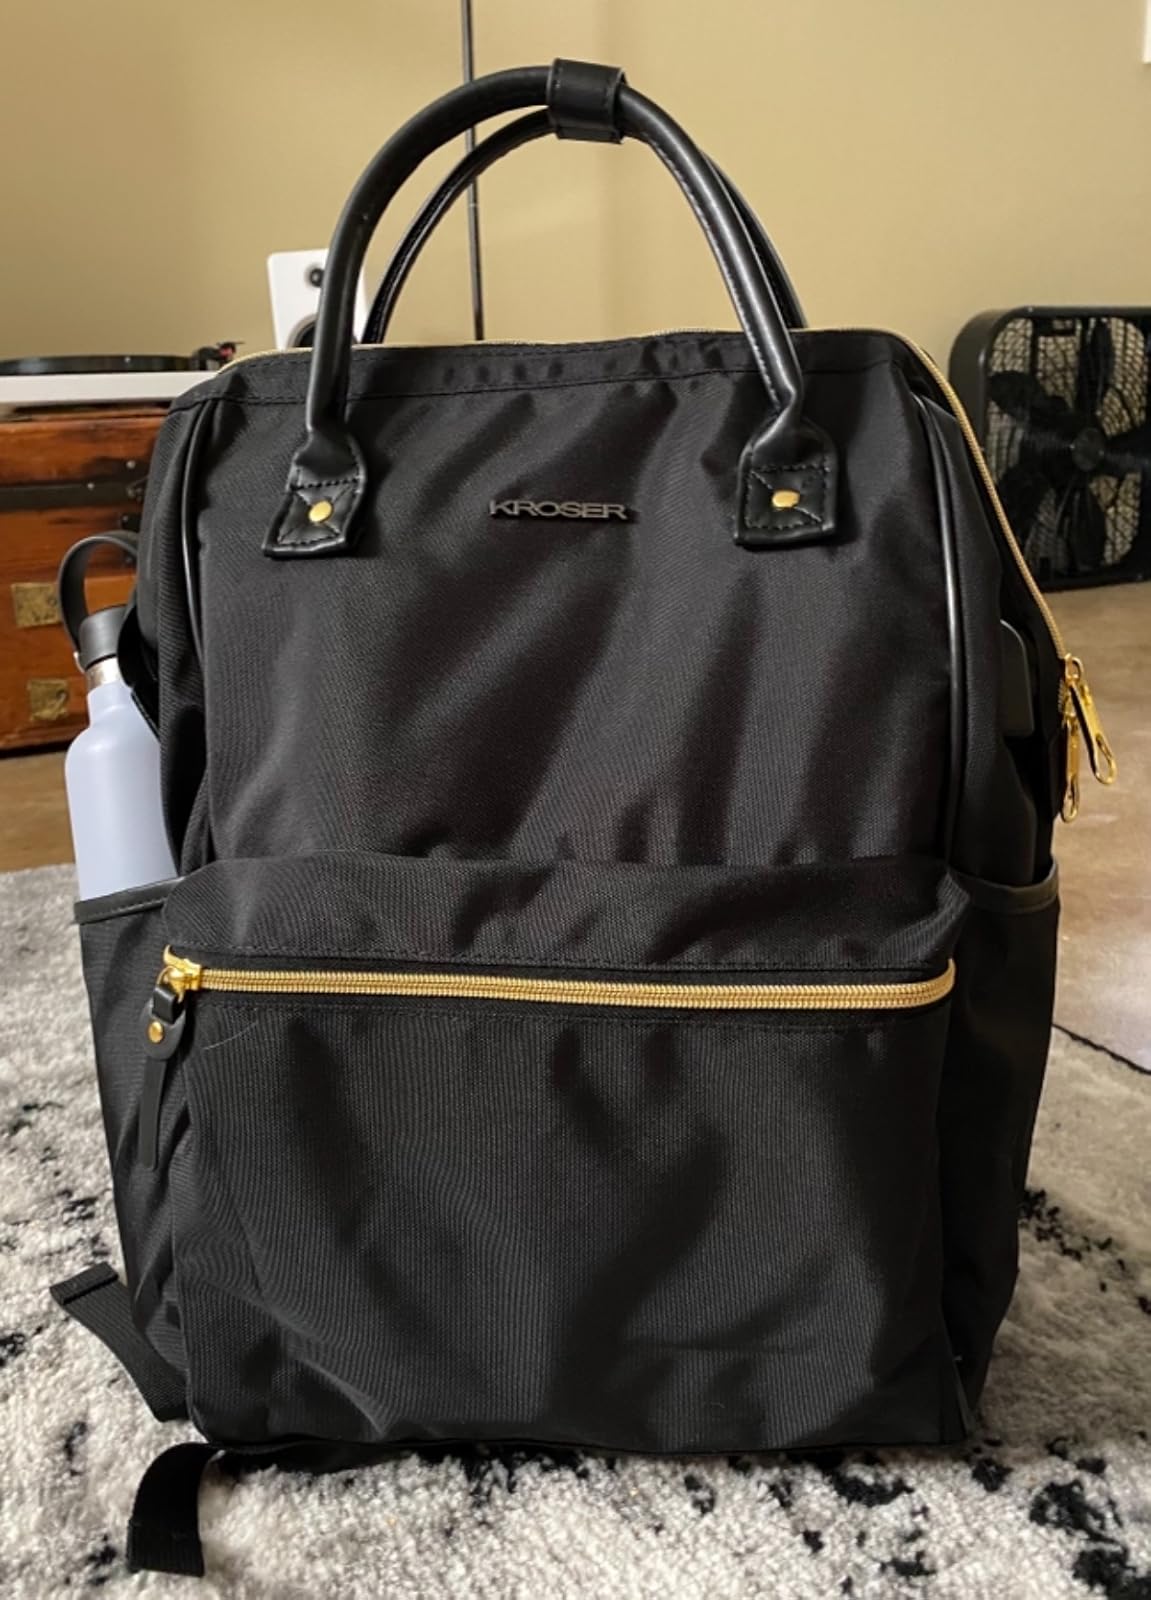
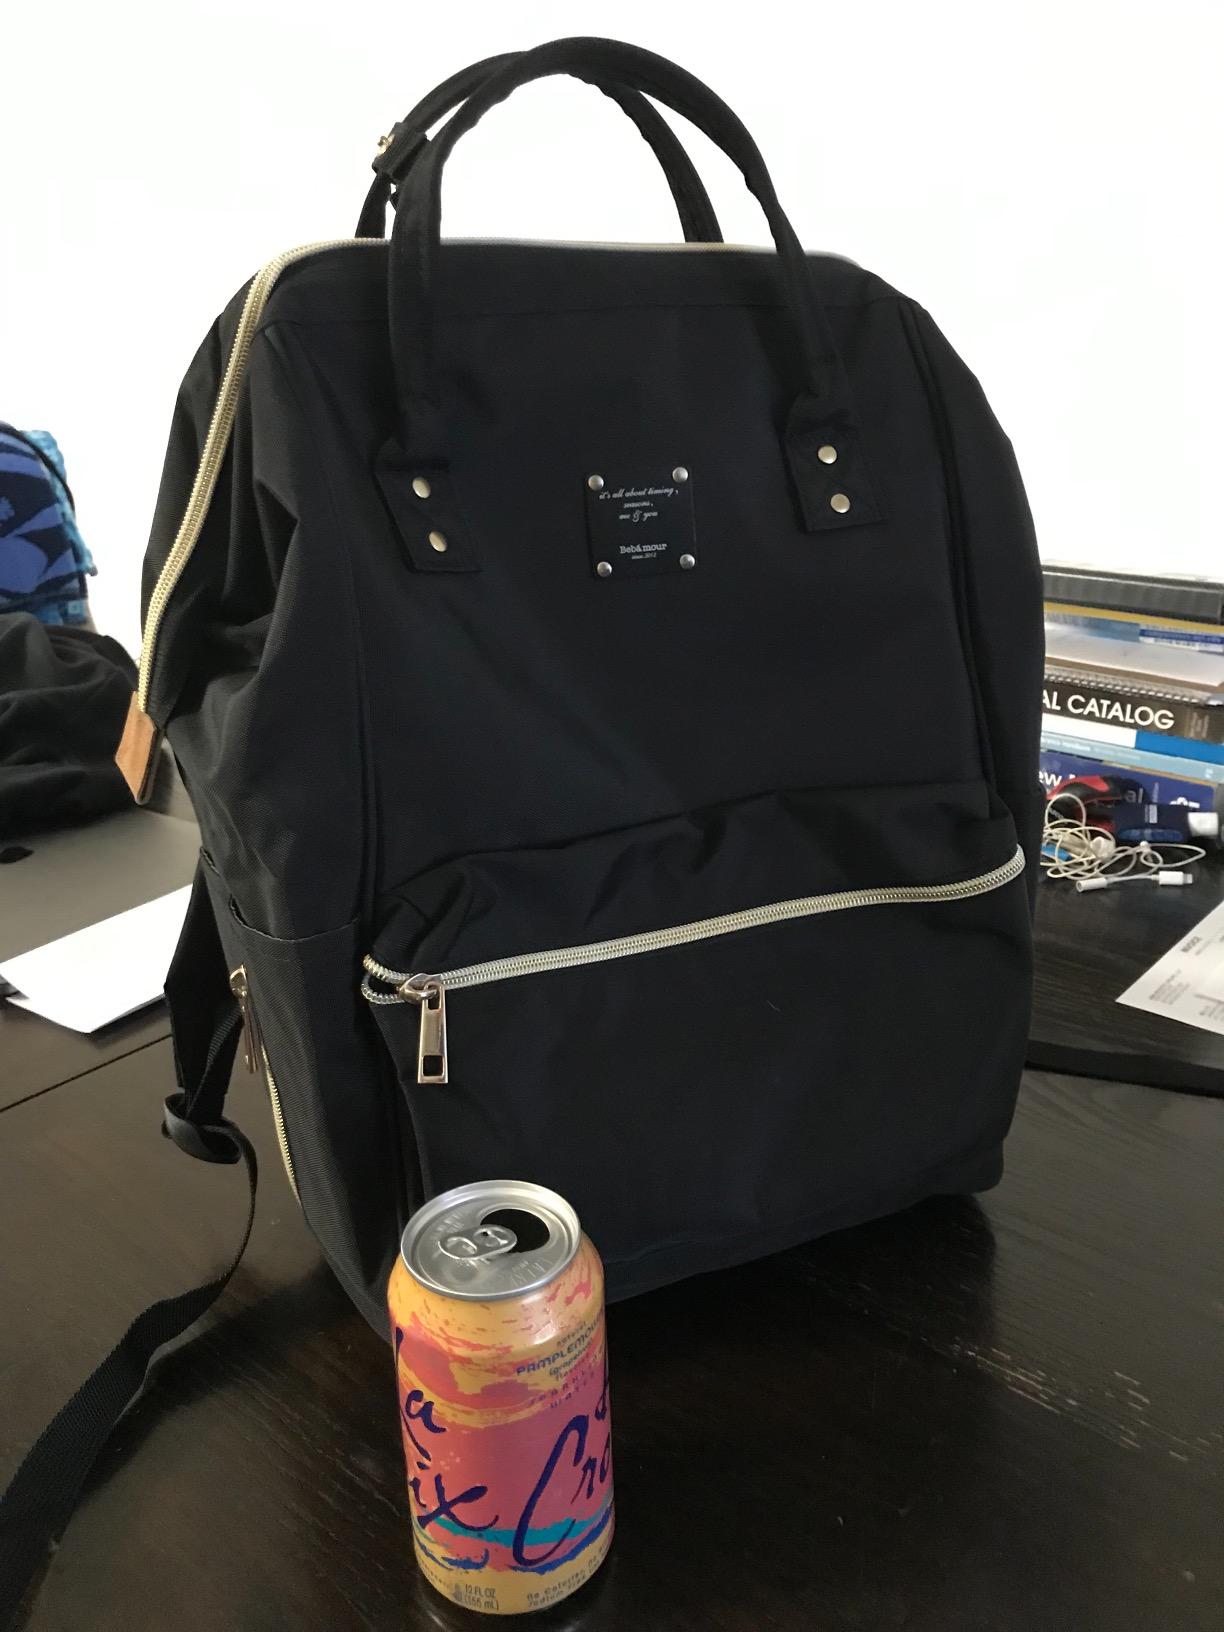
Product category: bag
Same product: no